Black & White (TV series)

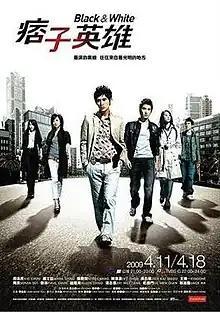
Promotional poster for "Black & White"

Black & White is a 2009 Taiwanese drama starring Vic Chou, Mark Chao, Ivy Chen and Janine Chang. It was produced by Prajna Works and directed by Cai Yuexun (蔡岳勳) with location filming in Kaohsiung, Taiwan.